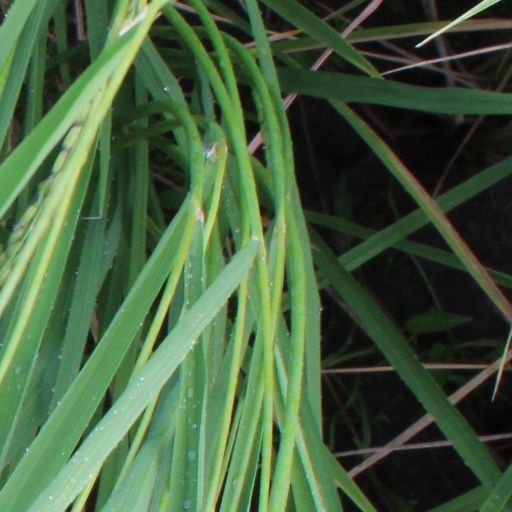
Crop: rice